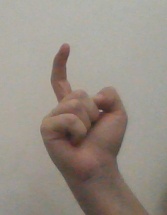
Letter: ra